HSL-Zuid

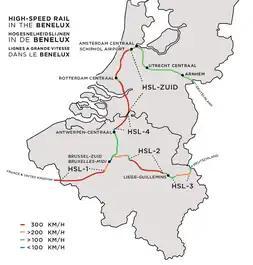
Route of the HSL-Zuid

The HSL-Zuid is a high-speed railway in the Netherlands running from the Amsterdam metropolitan area to the Belgian border, with connections to conventional railways to Breda and The Hague. Together with Belgium's HSL 4, it forms the Schiphol–Antwerp high-speed railway. The line allows speeds of up to and is used by both domestic and international services.